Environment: real
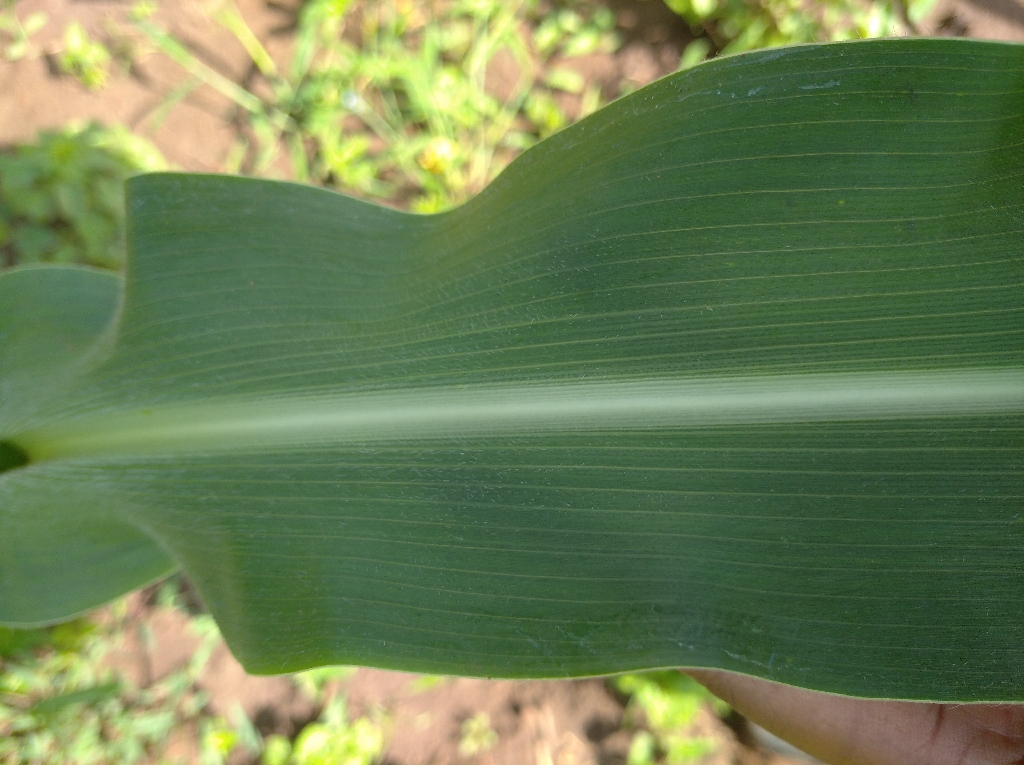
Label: healthy